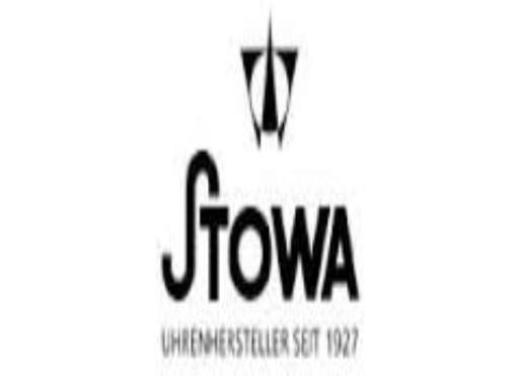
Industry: Clothes